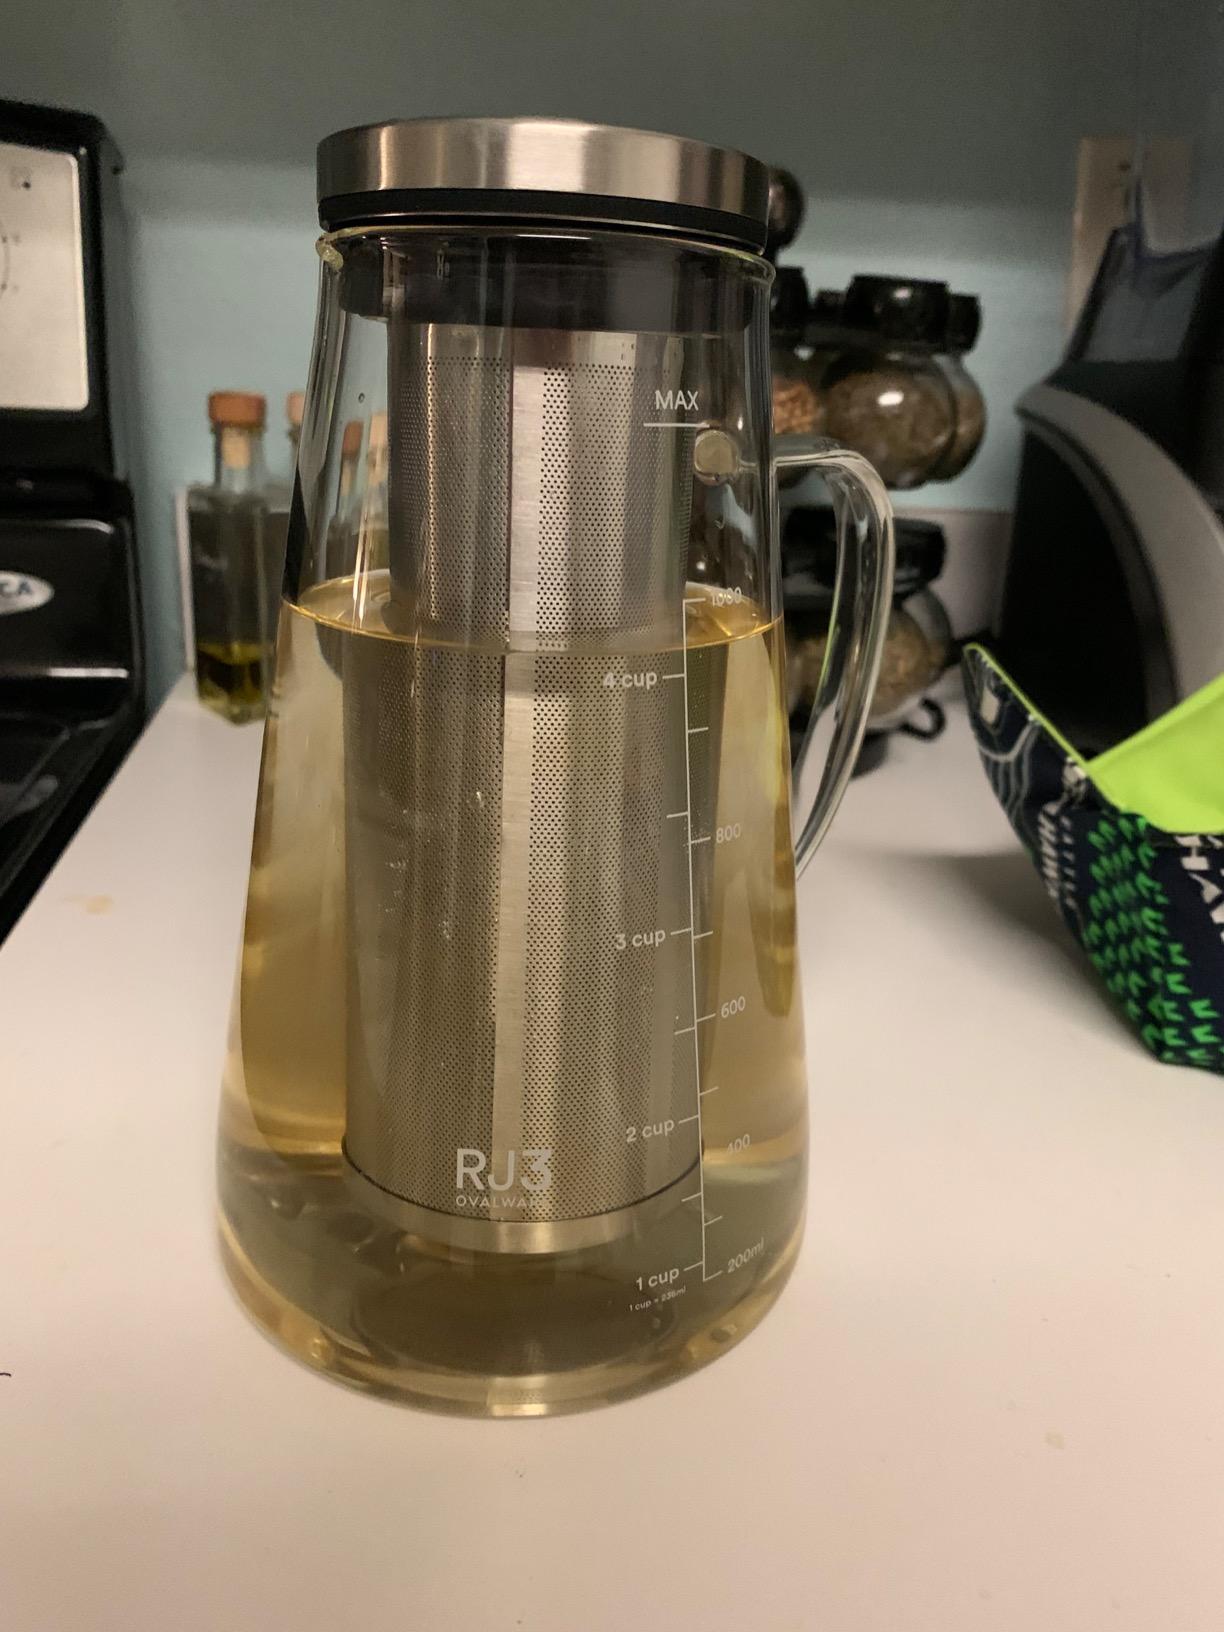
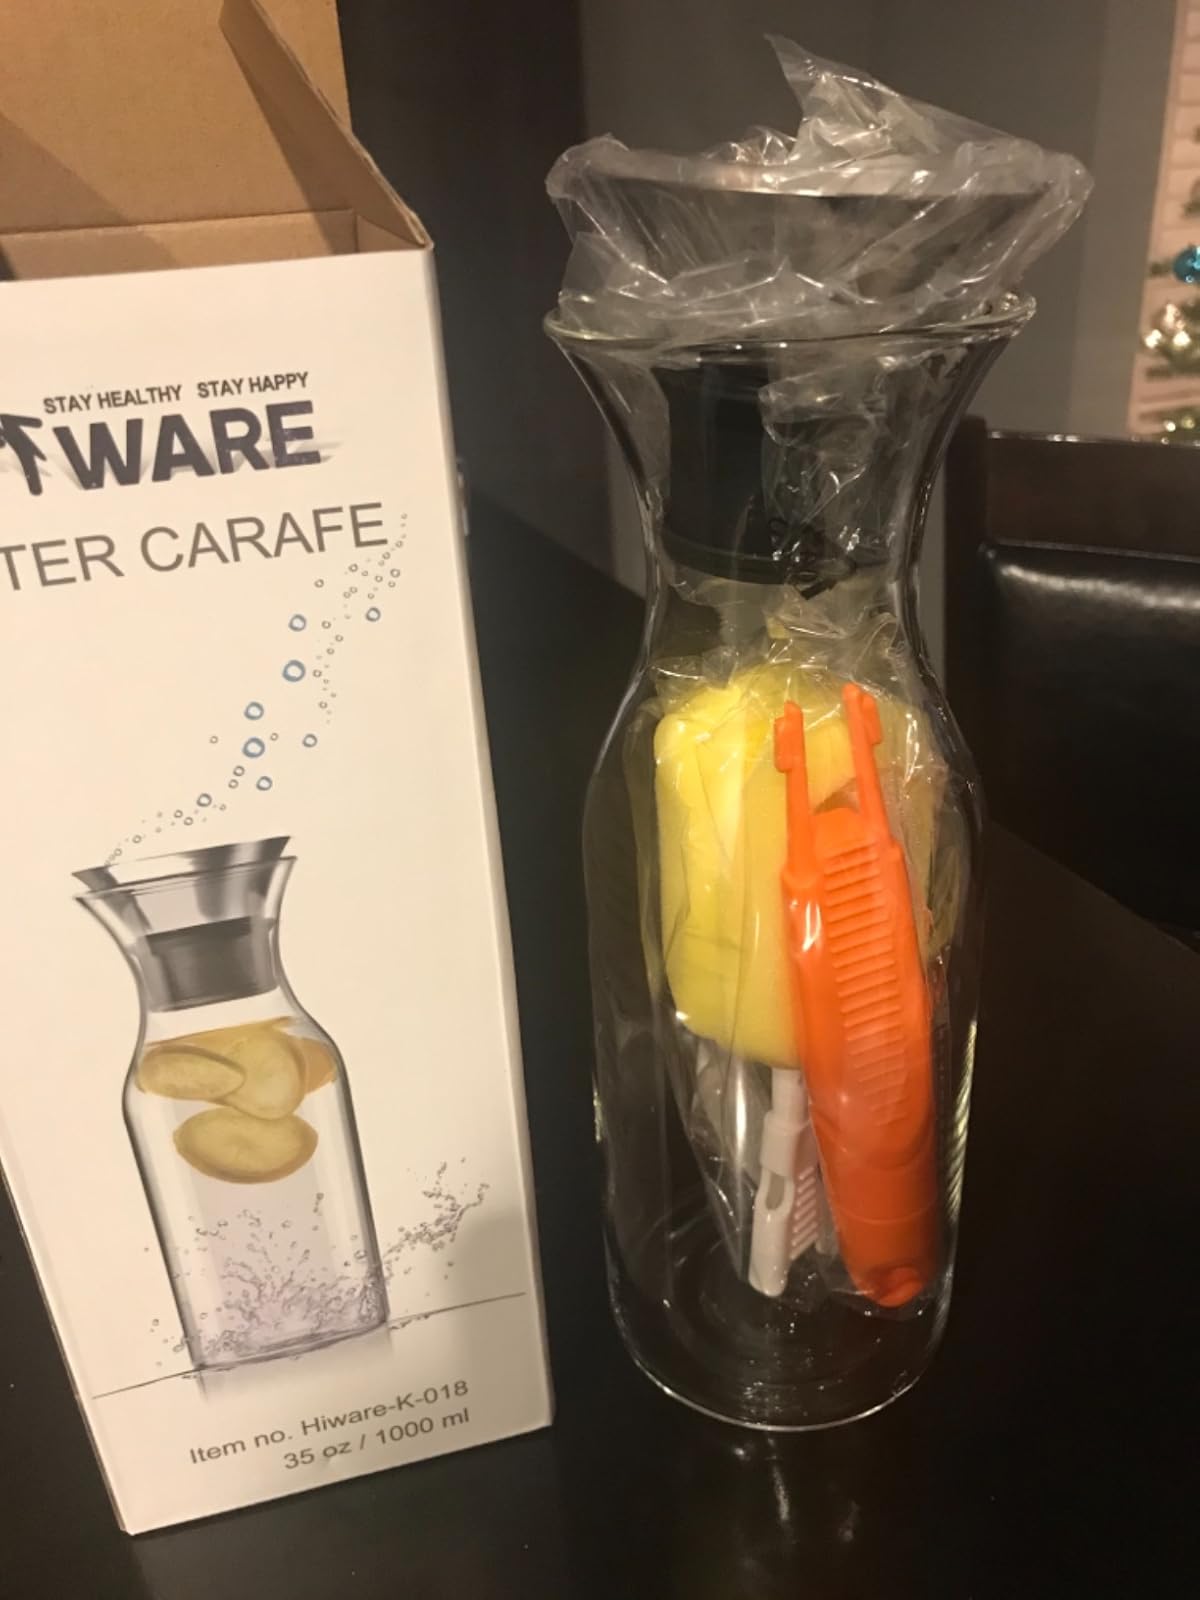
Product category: items_tea
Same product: no